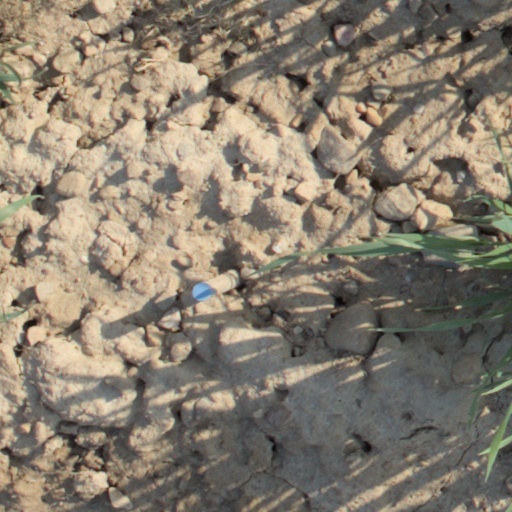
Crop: wheat